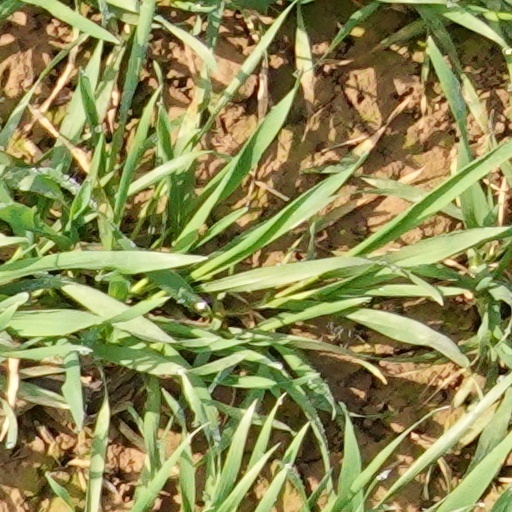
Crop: wheat